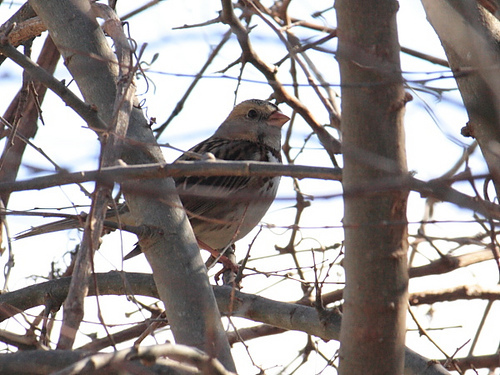
a brown bird with black markings and orange beak.
this bird is grey with black and white feathers and a short, orange beak.
the bird has a white colored breast, abdomen and side, as well as brown crown and coverts.
a brown bird with black eyes and a orange bill and feet.
this bird has an orange bill, orange feet, and light grey body.
a medium sized grey bird, with black secondaries, and a short fat bill.
this tiny bird is a pointy orange beak, the feathers are all brown,grey, and black.
this bird has wings that are black and has a white belly
this pretty bird has an orange beak with a white head.
this bird is brown in color, and has a stubby beak.
Species: Harris Sparrow